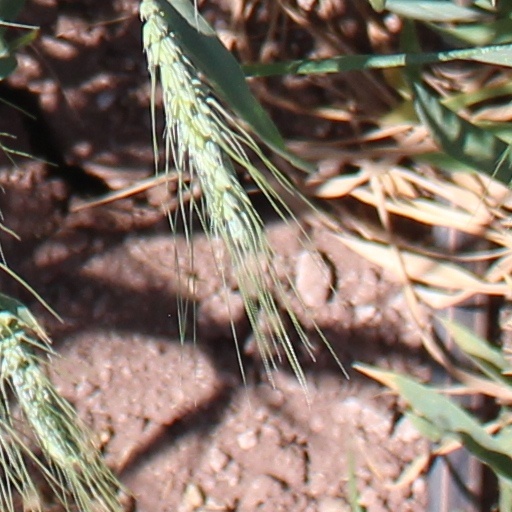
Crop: wheat